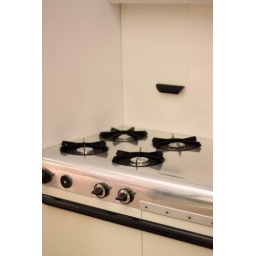
Close-up of the stove in the all-in-one kitchen - Dymaxion House